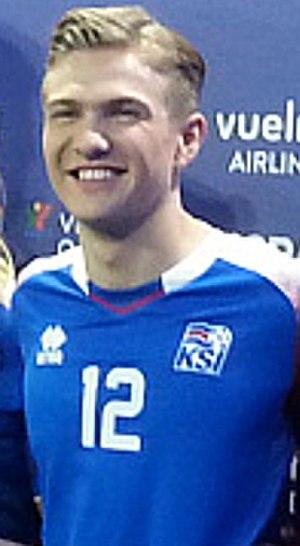
Ari Ólafsson est un chanteur islandais. Il représente l'Islande au Concours Eurovision de la Chanson 2018, avec la chanson Our Choice. Il participe à la première demi-finale où il se classe dernier avec 15 points.